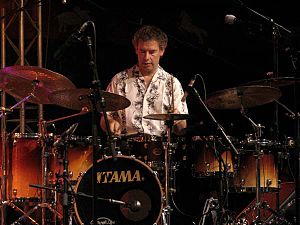
Bill Bruford
William Scott Bruford, bedre kendt som Bill Bruford, er en indflydelsesrig britisk trommeslager kendt for sin kraftfulde, yderst præcise polyrytmiske stil. Han var den oprindelige trommeslager i den indflydelsesrige progressive rock-gruppe Yes.